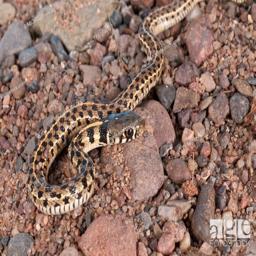
Animal: snakes